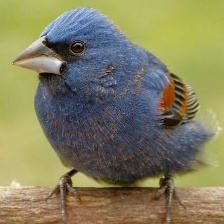
Species: BLUE GROSBEAK
Scientific name: PASSERINA CAERULEA